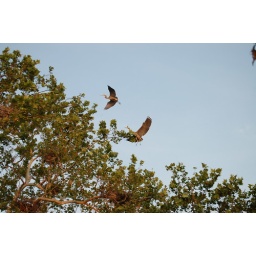
birds are already nesting in the trees over the water.